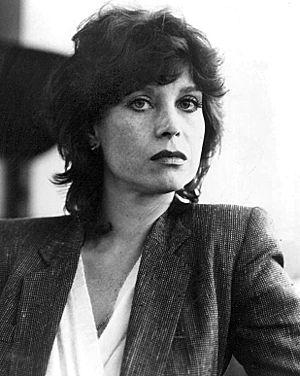
Lana Wood, née Svetlana Gurdin le 1ᵉʳ mars 1946 à Santa Monica en Californie, est une actrice américaine.